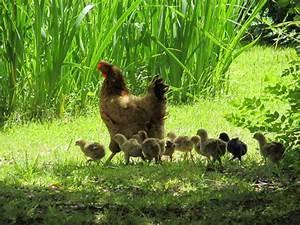
chicken